Stucco decoration in Islamic architecture

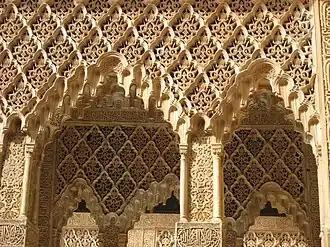
Stucco in the Court of the Lions of the Alhambra (14th century), in Granada, Spain. Arabesques are mixed here with calligraphic motifs and "muqarnas" sculpting.

Stucco decoration in Islamic architecture refers to carved or molded stucco and plaster. The terms "stucco" and "plaster" are used almost interchangeably in this context to denote most types of stucco or plaster decoration with slightly varying compositions. This decoration was mainly used to cover walls and surfaces and the main motifs were those predominant in Islamic art: geometric, arabesque (or vegetal), and calligraphic, as well as three-dimensional "muqarnas". Plaster of gypsum composition was extremely important in Islamic architectural decoration as the relatively dry climate throughout much of the Islamic world made it easy to use this cheap and versatile material in a variety of spaces.